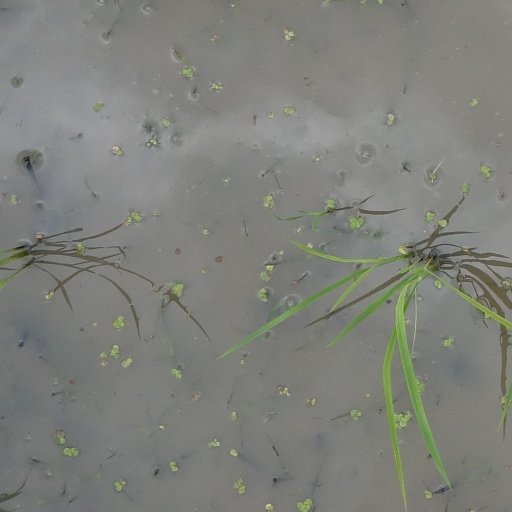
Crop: rice